Western Block of the North China Craton

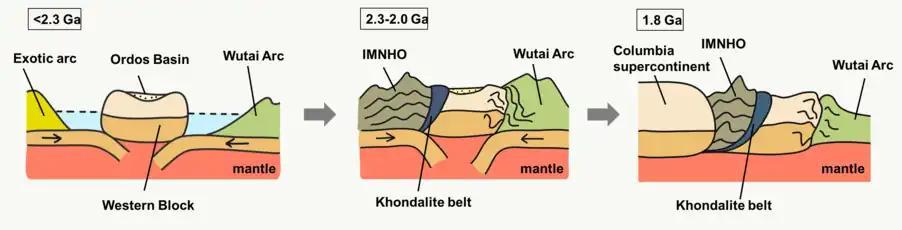
Fig. 5. Tectonic evolution of the Western Block proposed by Kusky et al. (1) Wutai Arc in the east and an Exotic arc in the west subducted beneath the juvenile Western Block before 2.3 Ga. (2) Inner Mongolia-North Hebei Orogen formed as the exotic arc collided with the juvenile Western Block. (3) Supercontinent Columbia collided with the Western Block. IMNHO-Inner Mongolia-North Hebei Orogen.

Unlike the Zhao's and Kusky's models, the tectonic evolution of the Western Block suggested by Santosh primarily focused on the amalgamation of the Western Block, with fewer discussion on the early tectonic development before collisional events. Santosh considered the Ordos Block as a continental arc composed by TTGs and charnockites. Supported by zircon dating and tomographic data, Santosh proposed that the Yinshan Block and Ordos Block collided at around 1.92 billion years ago, with Yinshan Block subducted under Ordos Block. An accretionary wedge was formed when the two sub-blocks collided. Part of the basaltic oceanic crust was incorporated into the accretionary wedge. Santosh named the accretionary wedge region as Inner Mongolia Suture Zone. Khondalite belt was also formed in the suture zone.